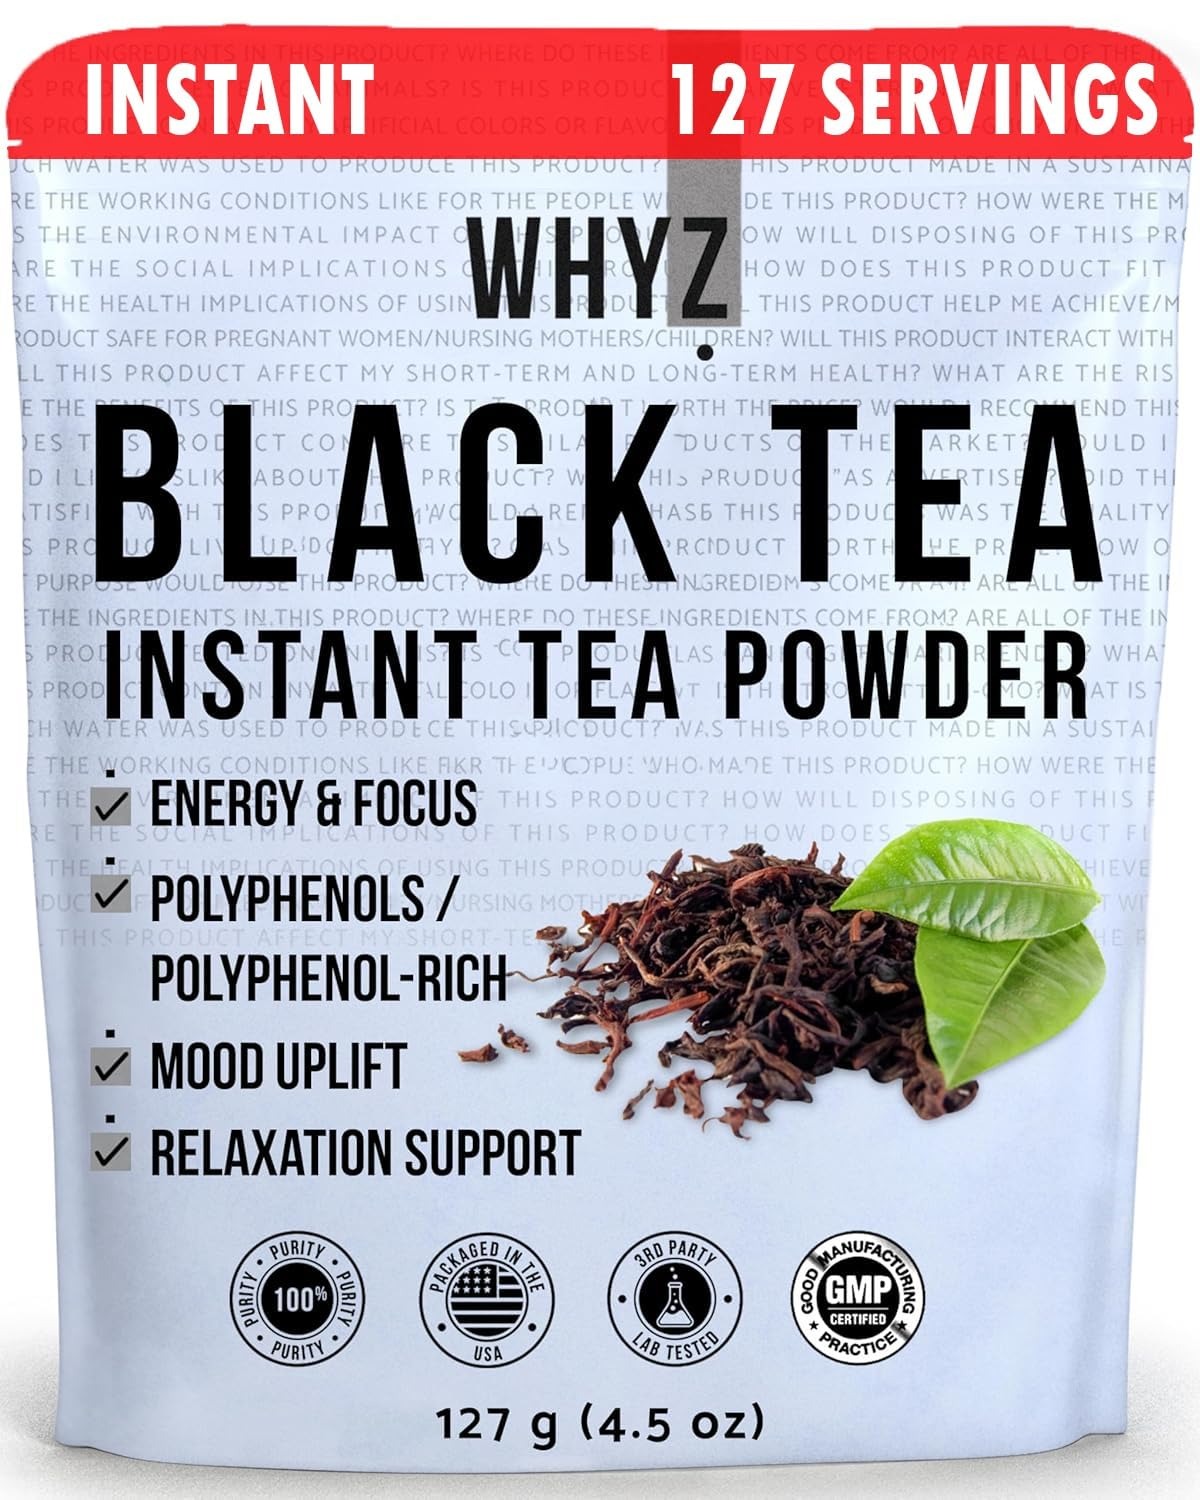
Item Name: WHYZ Instant Black Tea Powder, 4.5 oz, Unsweetened Iced Tea Concentrate from Real Black Tea Leaves, Instant Tea Powder for Hot & Cold Drinks, Powdered Tea & Unsweet Tea for Energy & Added Health Boost
Bullet Point 1: Instant Iced Tea for Daily Energy: Kickstart your day with our premium ice tea powder from black tea concentrate. With just the right amount of caffeine, it provides sustained energy lift without the jitters to power through the day with ease.
Bullet Point 2: Enhance Focus & Mental Clarity: Unlock your full potential with iced tea powder. Rich in L-theanine, black teas sharpen your focus and enhance concentration, making it the ideal unsweet iced tea for your morning routine or afternoon pick-me-up.
Bullet Point 3: Support Overall Wellness: Loaded with flavonoids, our powder tea from black tea extract supports cardiovascular health to maintain normal bodily functions. Nourish yourself with our iced black tea powder & make it a new habit for long-term wellbeing.
Bullet Point 4: Helps With Body Purification: Cleanse from within with the powerful components found in instant ice tea. This unsweetened black tea blend supports cleansing, making a delicious and easy way to enhance your everyday meals and desired drinks.
Bullet Point 5: Elevate Your Culinary Creations: Add a rich, bold flavor to your favorite recipes with unsweetened iced tea powder. This versatile black iced tea mix brings depth and complexity to your dishes, making every bite or sip a gourmet experience.
Product Description: <P>Experience the pure, refreshing taste of tea with our premium unsweetened tea options, designed for those who appreciate the natural flavor of tea without the added sugars. Our instant tea unsweetened offers a convenient solution for tea lovers on the go, providing a quick and easy way to enjoy your favorite beverage anytime, anywhere. Whether you're craving a classic unsweetened ice tea or need a refreshing pick-me-up, our instant iced tea unsweetened delivers the right balance of flavor and convenience.</p><p>Our instant iced tea powder is crafted from high-quality black teas and is available in bulk black tea quantities, making it ideal for both personal use and large gatherings. With our black tea bulk options, you can easily prepare large batches of delicious unsweetened ice tea to keep everyone refreshed. Perfect for parties, events, or simply stocking up at home, our bulk black tea ensures you never run out of your favorite tea.</p><p>For those who prefer a more concentrated flavor, our unsweetened tea concentrate provides a rich, bold taste that can be easily diluted to your desired strength. Our instant tea powder unsweetened offers the ultimate convenience, dissolving quickly in both hot and cold water, so you can enjoy a cup of tea in seconds. Whether you’re preparing a refreshing glass of iced tea powder unsweetened or a comforting warm brew, our products guarantee a smooth, satisfying experience. Embrace the simplicity and purity of our unsweetened tea collection and savor the authentic taste of tea in every sip.</p>
Value: 4.5
Unit: Ounce

Price: 13.99